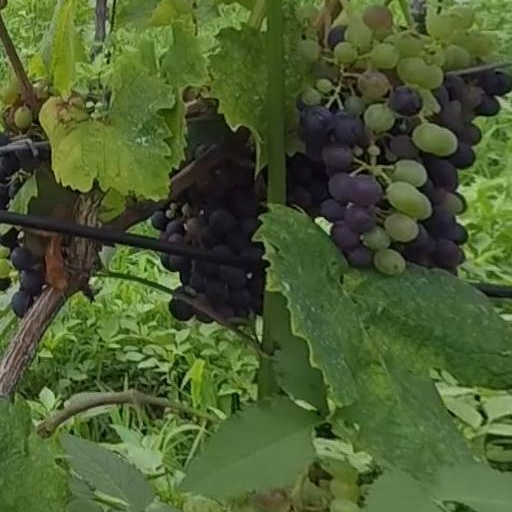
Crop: grape